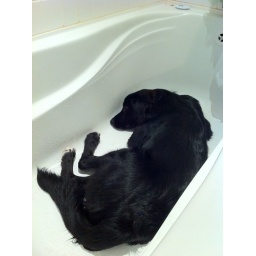
Harper loves sleeping in the tub